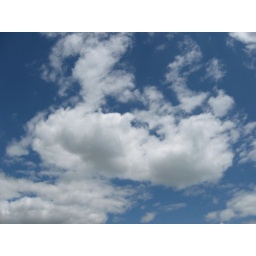
Just some clouds in the sky at the beach on Canada Day